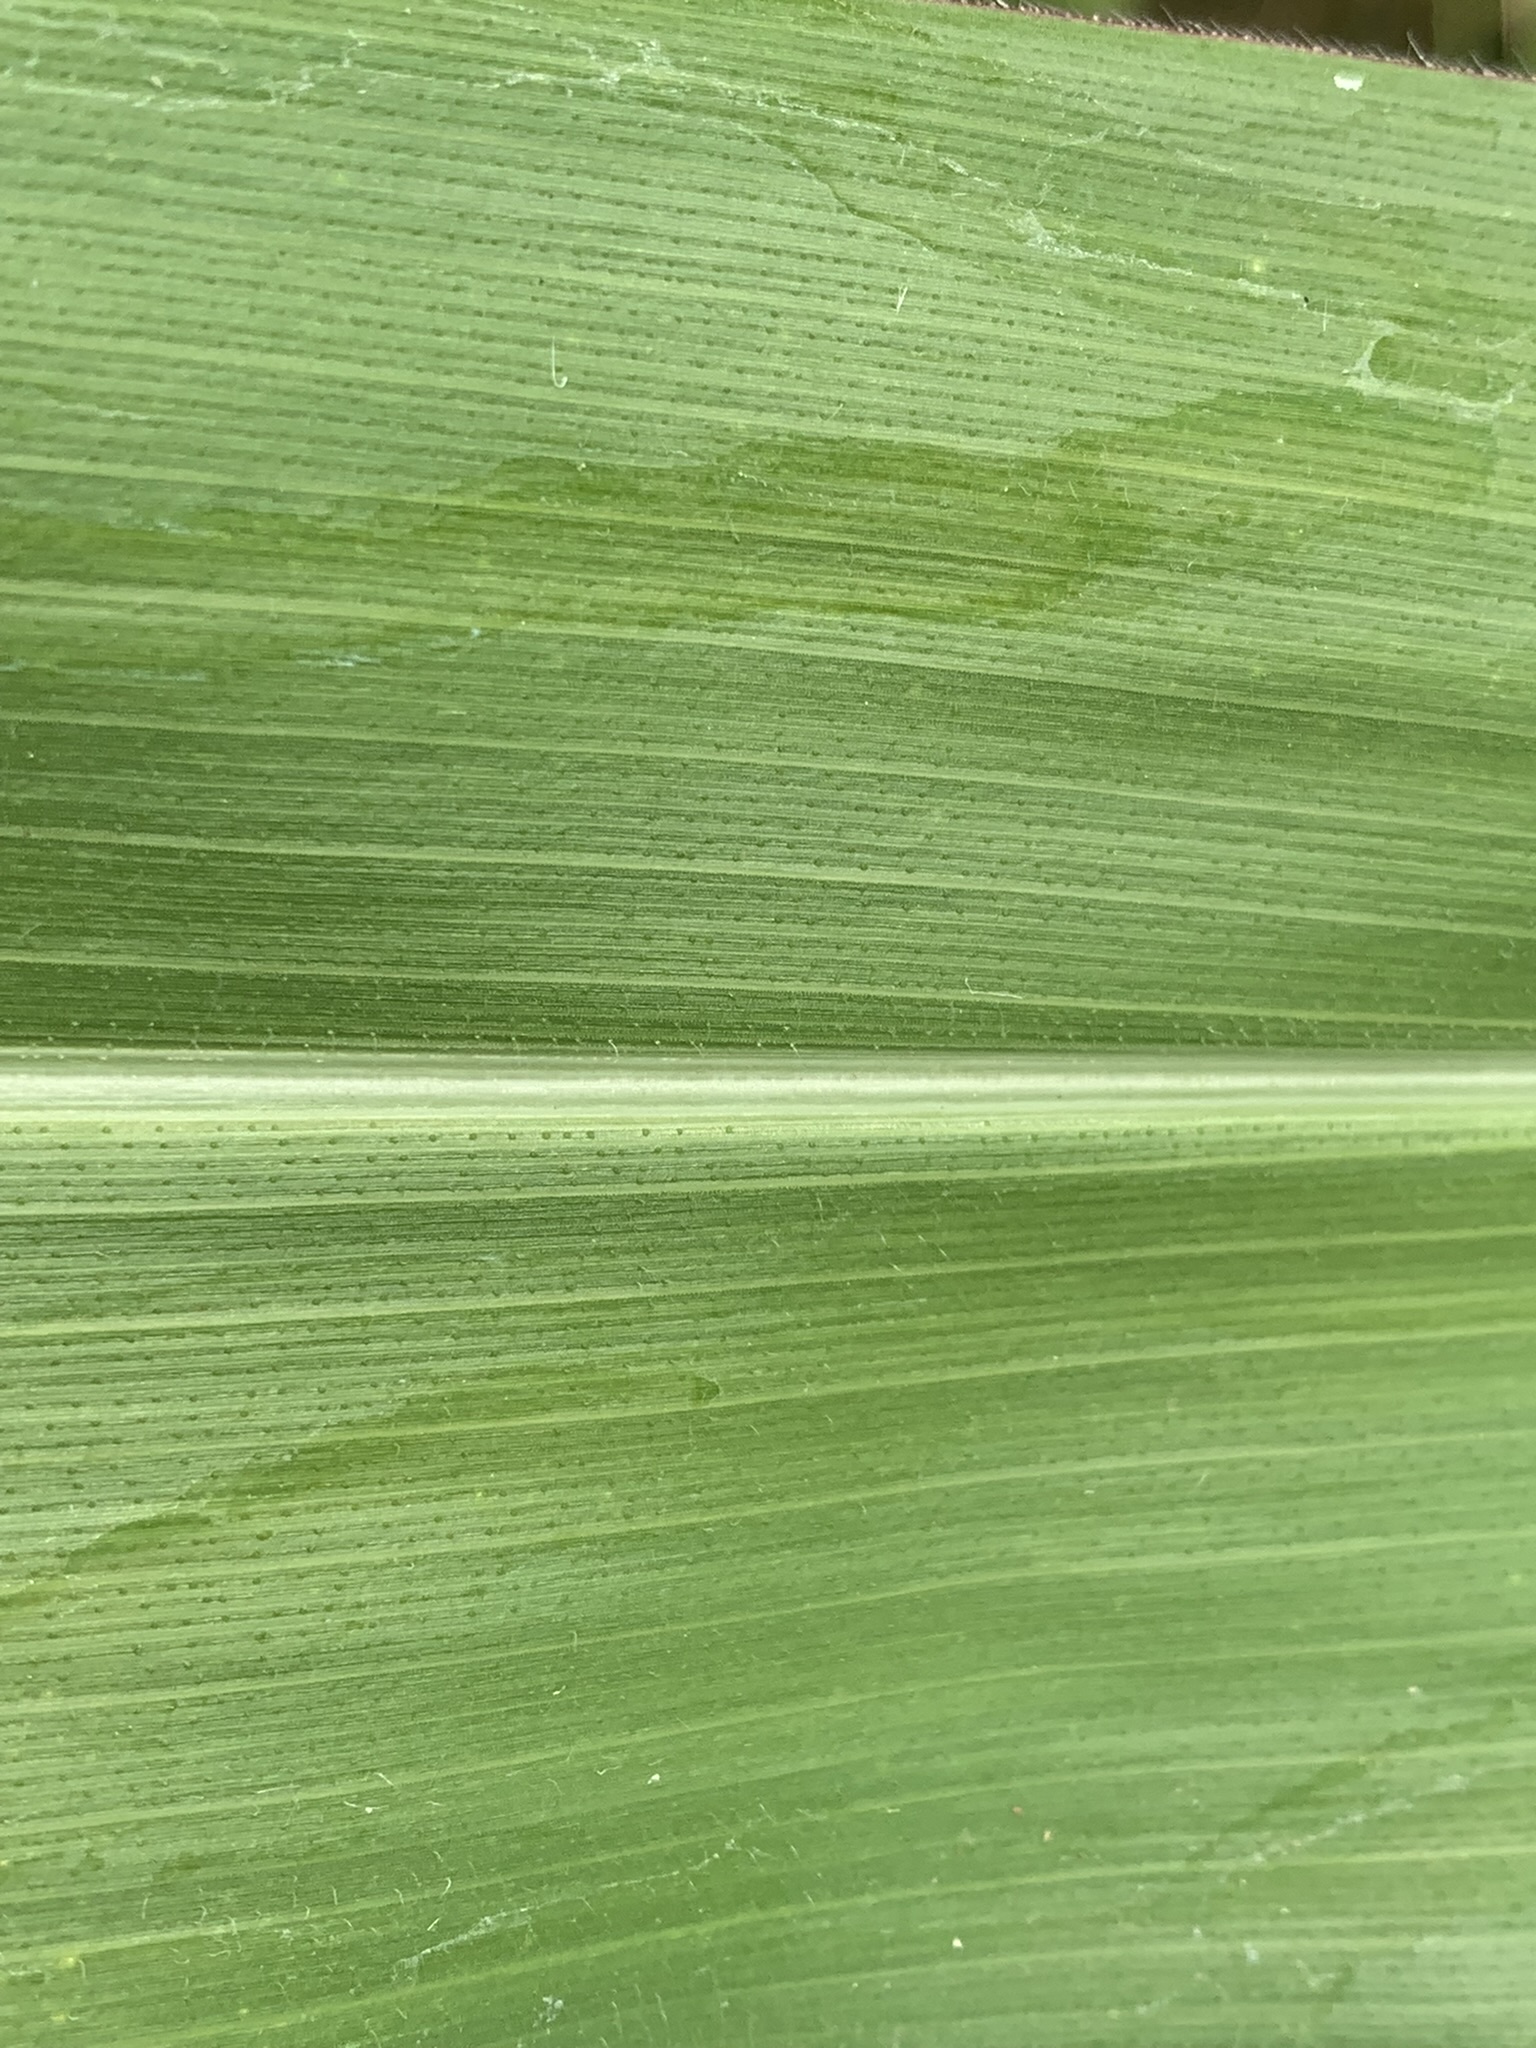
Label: Healthy